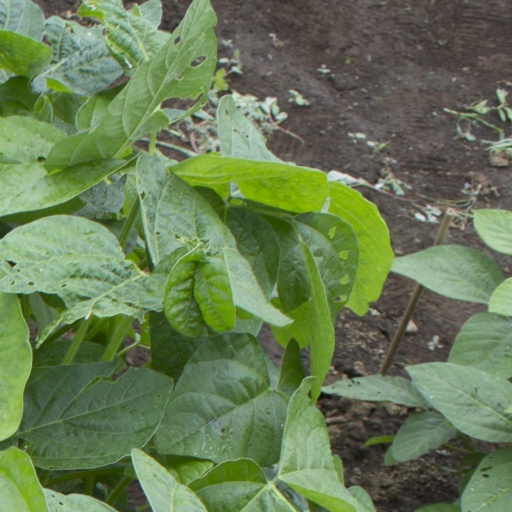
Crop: soybean